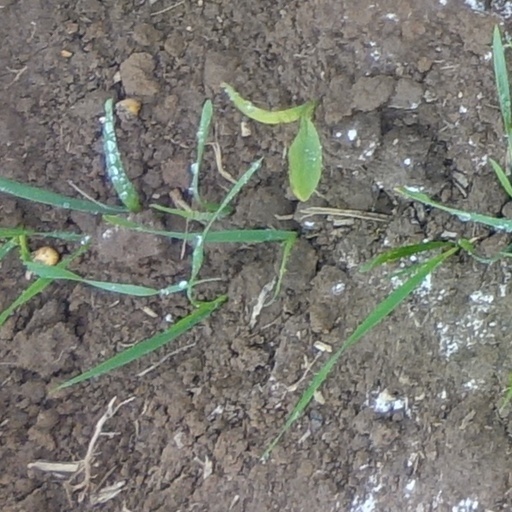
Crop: wheat